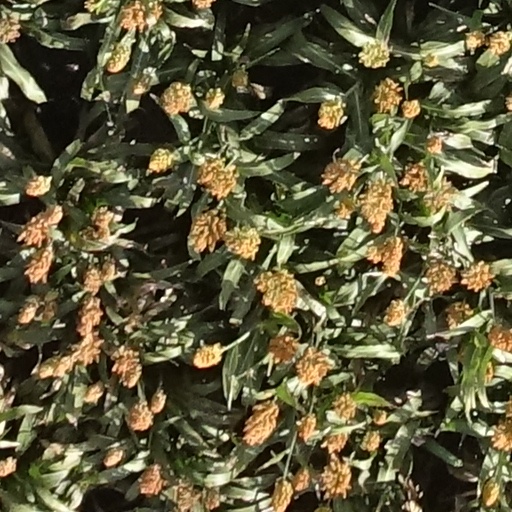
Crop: sorghum